Thaaram Theertha Koodaram

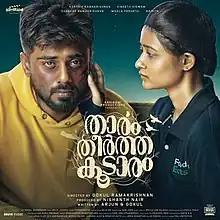
Movie poster

Thaaram Theertha Koodaram is a 2023 Indian Malayalam-language family romantiic film directed by Gokul Ramakrishnan and written by Arjun Prabhakaran and Gokul Ramakrishnan.